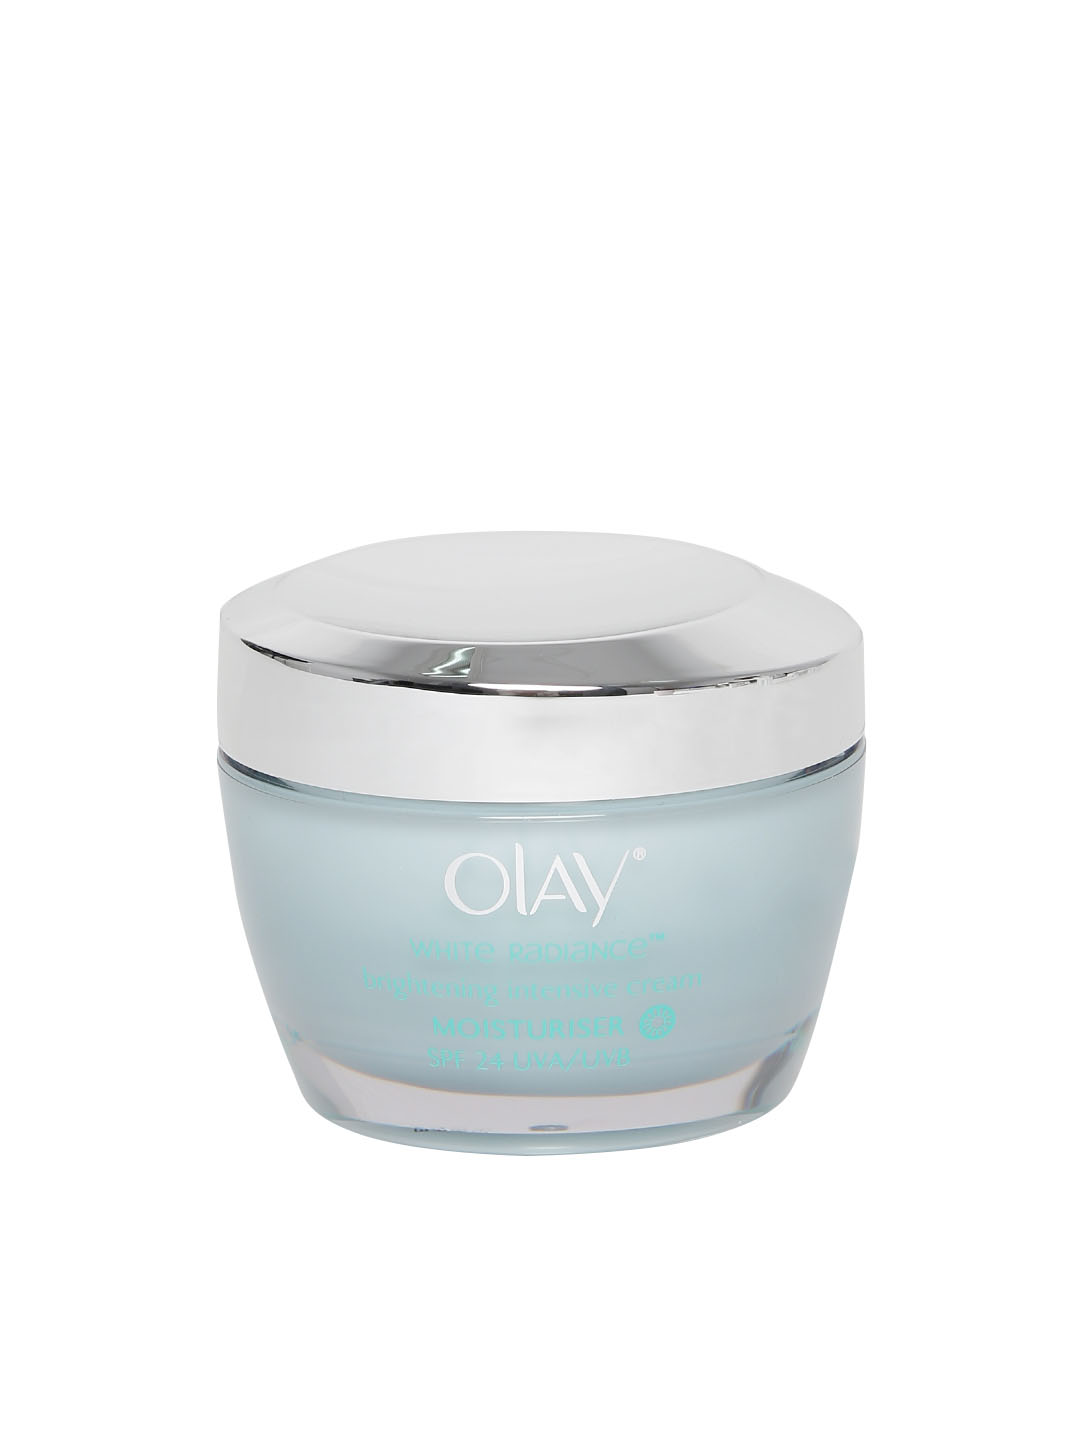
Olay White Radiance Advanced Whitening Brightening Intensive Cream SPF 24
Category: Personal Care / Skin / Face Moisturisers
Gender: Women
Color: Blue
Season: Spring 2017
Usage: Casual